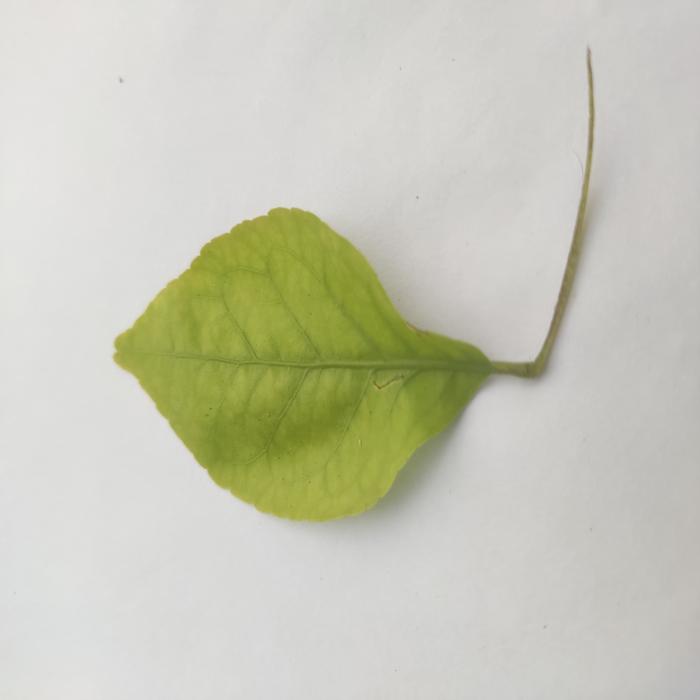
Crop: Aegle Marmelos
Leaf condition: Cercospora_Leaf